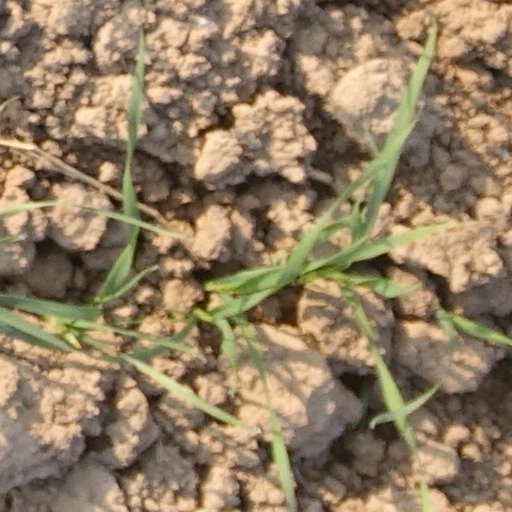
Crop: wheat